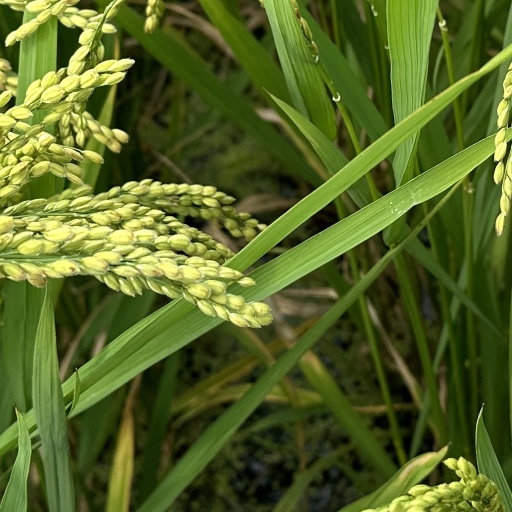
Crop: rice